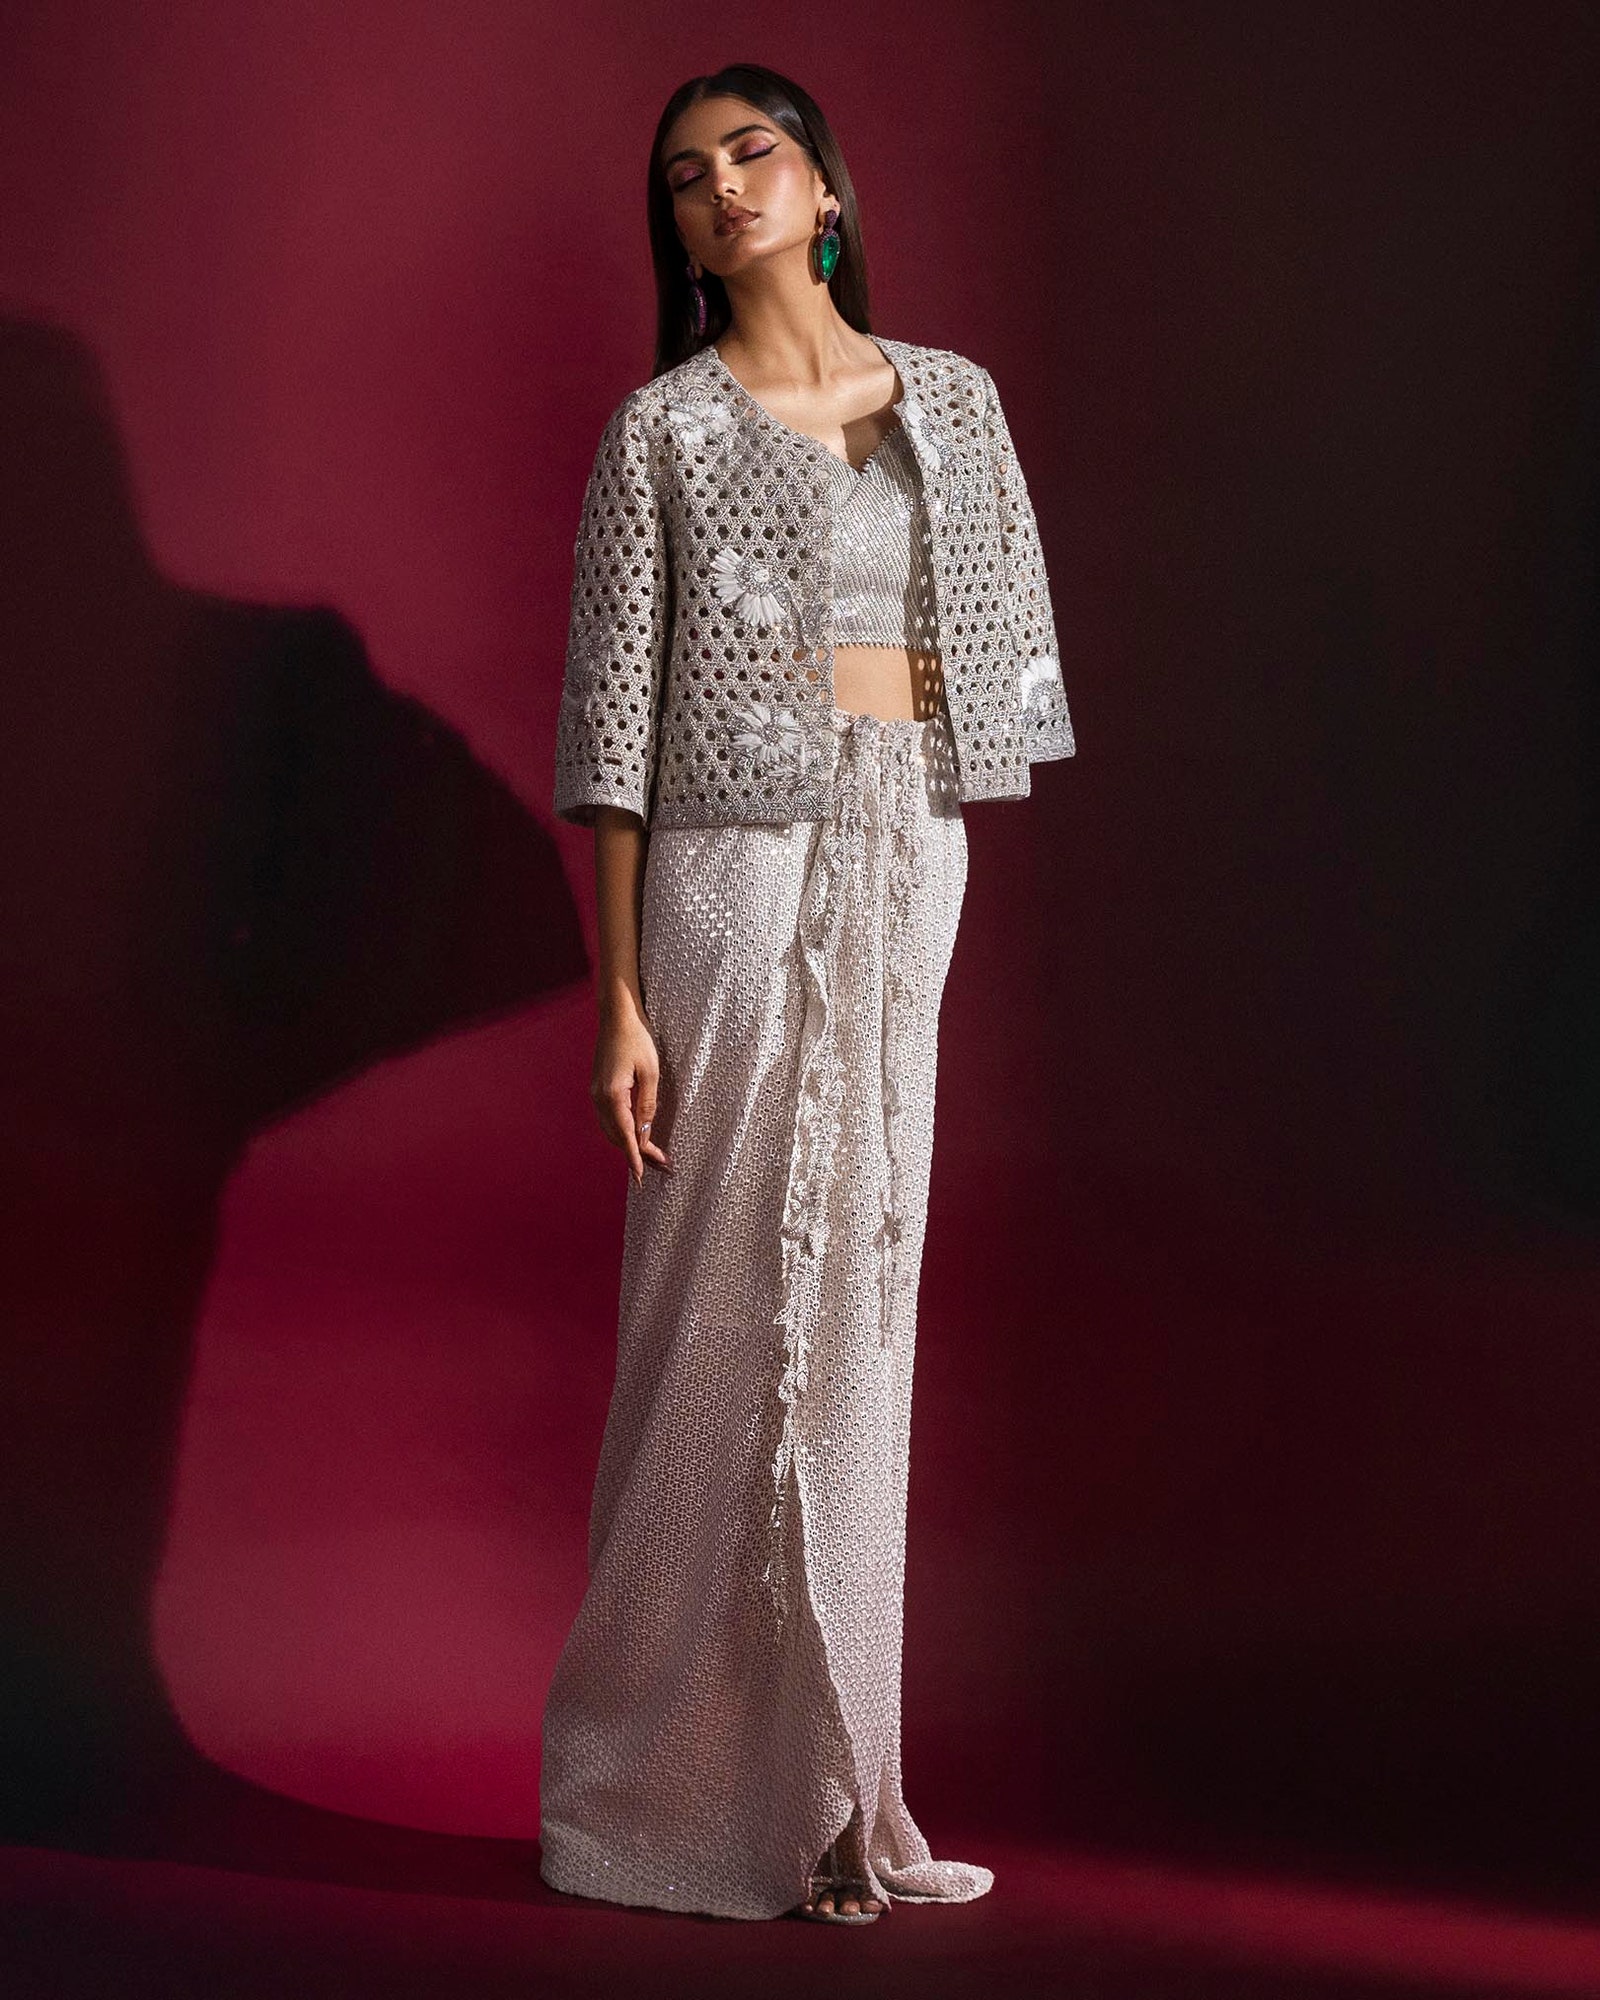
silver embroidered jacket